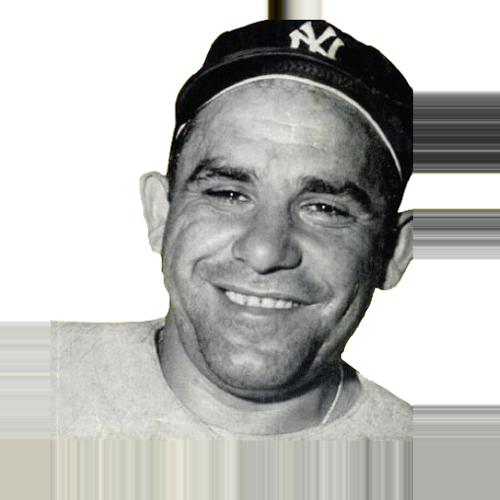
Age: 30